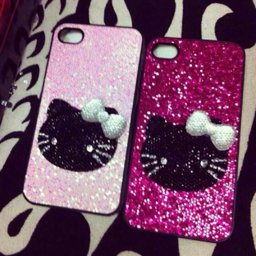
only if my best friend had computer with me